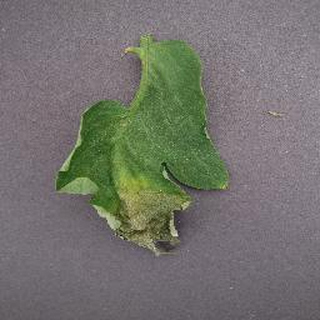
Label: tomato_late_blight